Puente Juan Bosch

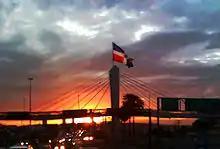
Puente Juan Bosch.

Puente Juan Bosch is a bridge crossing the Ozama River in the city of Santo Domingo, Dominican Republic. It is named after former president Juan Bosch.